Flyer Enterprises

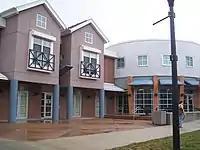
The circular building on the right is the ArtStreet Cafe, a Flyer Enterprises operation at the University of Dayton. The units on the left are housing units that are part of ArtStreet.

Flyer Enterprises previously operated a large convenience store called Rudy's Fly-Buy. It was closed after 17 years of operation in 2007 because of declining sales. The idea for a student-run store was originally brought to UD from Georgetown University by Dr. William Schuerman, former dean of students and vice president of student development at UD. At Georgetown, the student-run corporation is known as Students of Georgetown, Inc. Originally operated by a small group of students, Rudy's Fly-Buy was taken over by Flyer Enterprises when the organization formed in 2001. Currently, Flyer Enterprises is UD's largest student employer with over 170 employees.